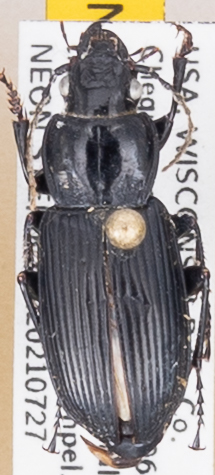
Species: Pterostichus melanarius melanarius
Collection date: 2021-07-27
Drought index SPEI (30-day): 0.312
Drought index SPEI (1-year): -0.128
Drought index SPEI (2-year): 1.13